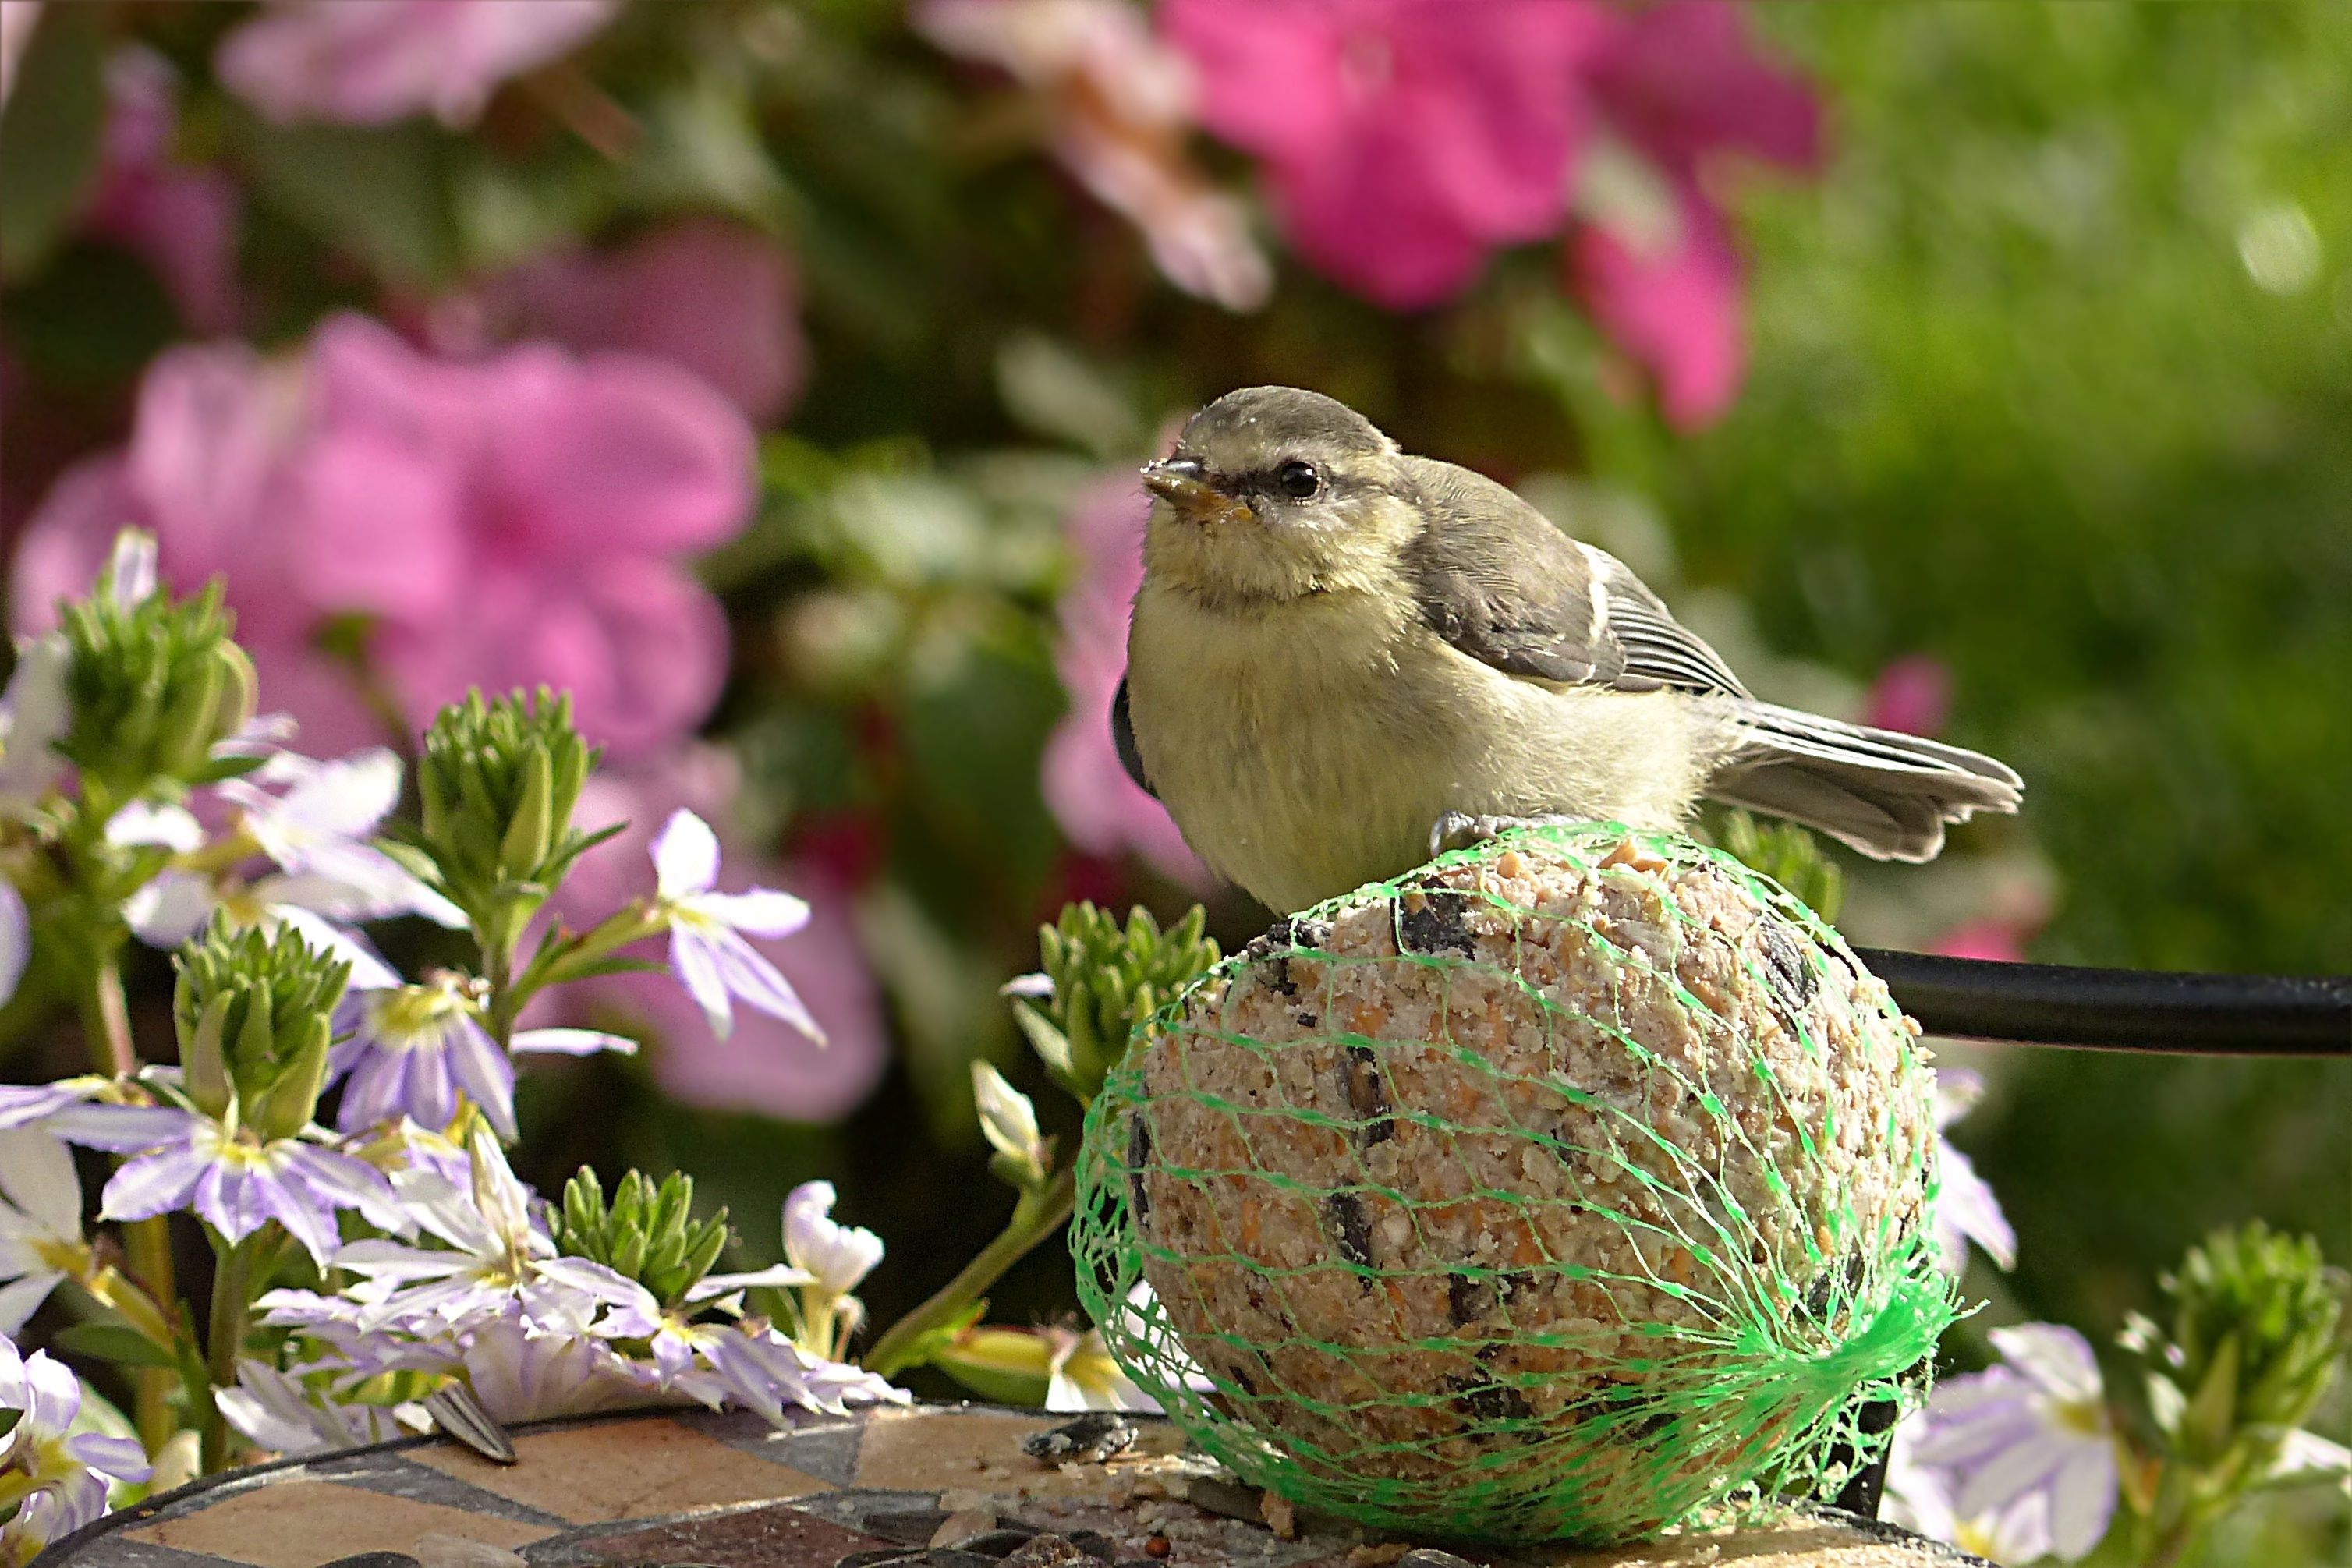
nature, branch, bird, flower, wildlife, young, hummingbird, botany, garden, flora, fauna, vertebrate, sparrow, blue tit, finch, foraging, wren, cyanistes caeruleus, house sparrow, perching bird